Cross-regional relations between North and Sub-Saharan Africa

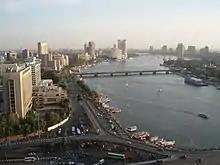
The Nile River, as seen in Cairo, Egypt

Inter-regional migrants in Africa may face a litany of logistical issues at any stage of their migration process. One prescient issue facing most Africans seeking to immigrate is the restriction of their mobility on the basis of restrictive visa requirements and other legal obstacles. According to the 2018 Henley and Partners Passport Index, only three African countries rank within the world's most mobile passports. This is in turn reflective of the developmental status of states, with more affluent nations on average ranking higher on the passport mobility index. Thus, migration for those from developing nations is significantly more difficult. In the context of intercontinental migration in Africa, which is fueled predominantly by economic motivations or political strife, this emphasizes the degree of coordination amongst states in addressing cross-regional migration. In absence of such provisions, illegal migration and human trafficking networks may flourish as a result of a lack of legal means to migrate.